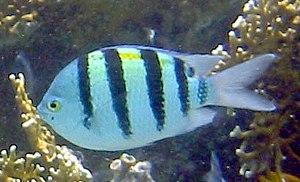
Le Poisson-bagnard est une espèce de poissons la famille des Pomacentridés. Il fréquente les eaux tropicales de l'Indo-ouest Pacifique, la Mer Rouge ainsi que la Mer Méditerranée.